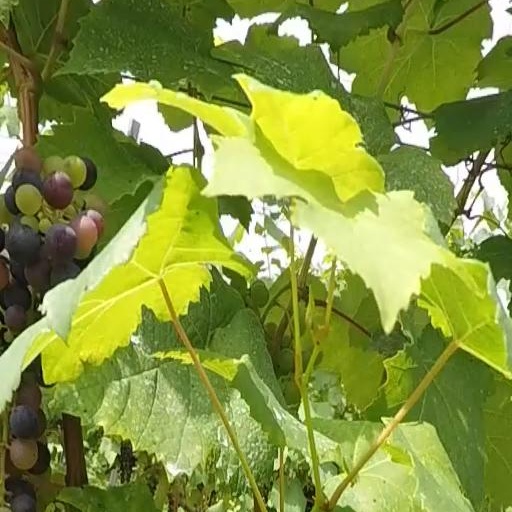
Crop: grape